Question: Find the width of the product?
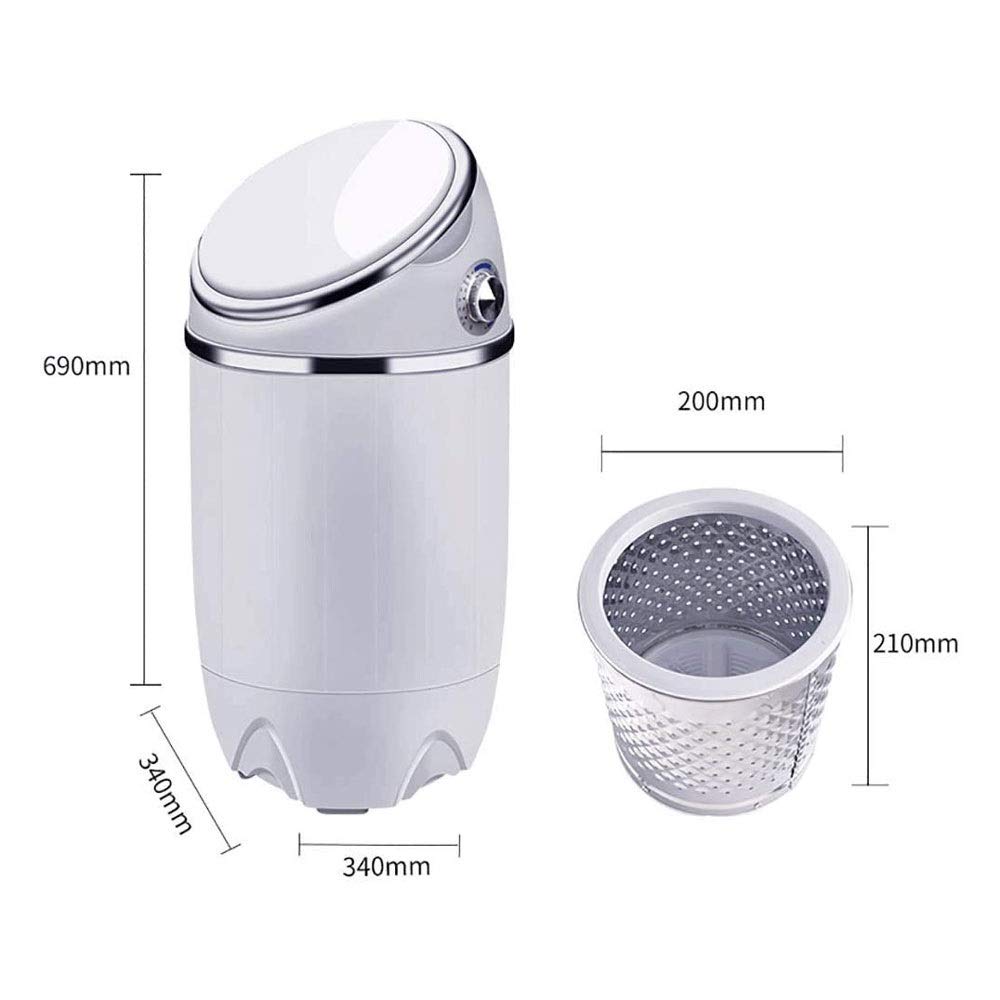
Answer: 340.0 millimetre